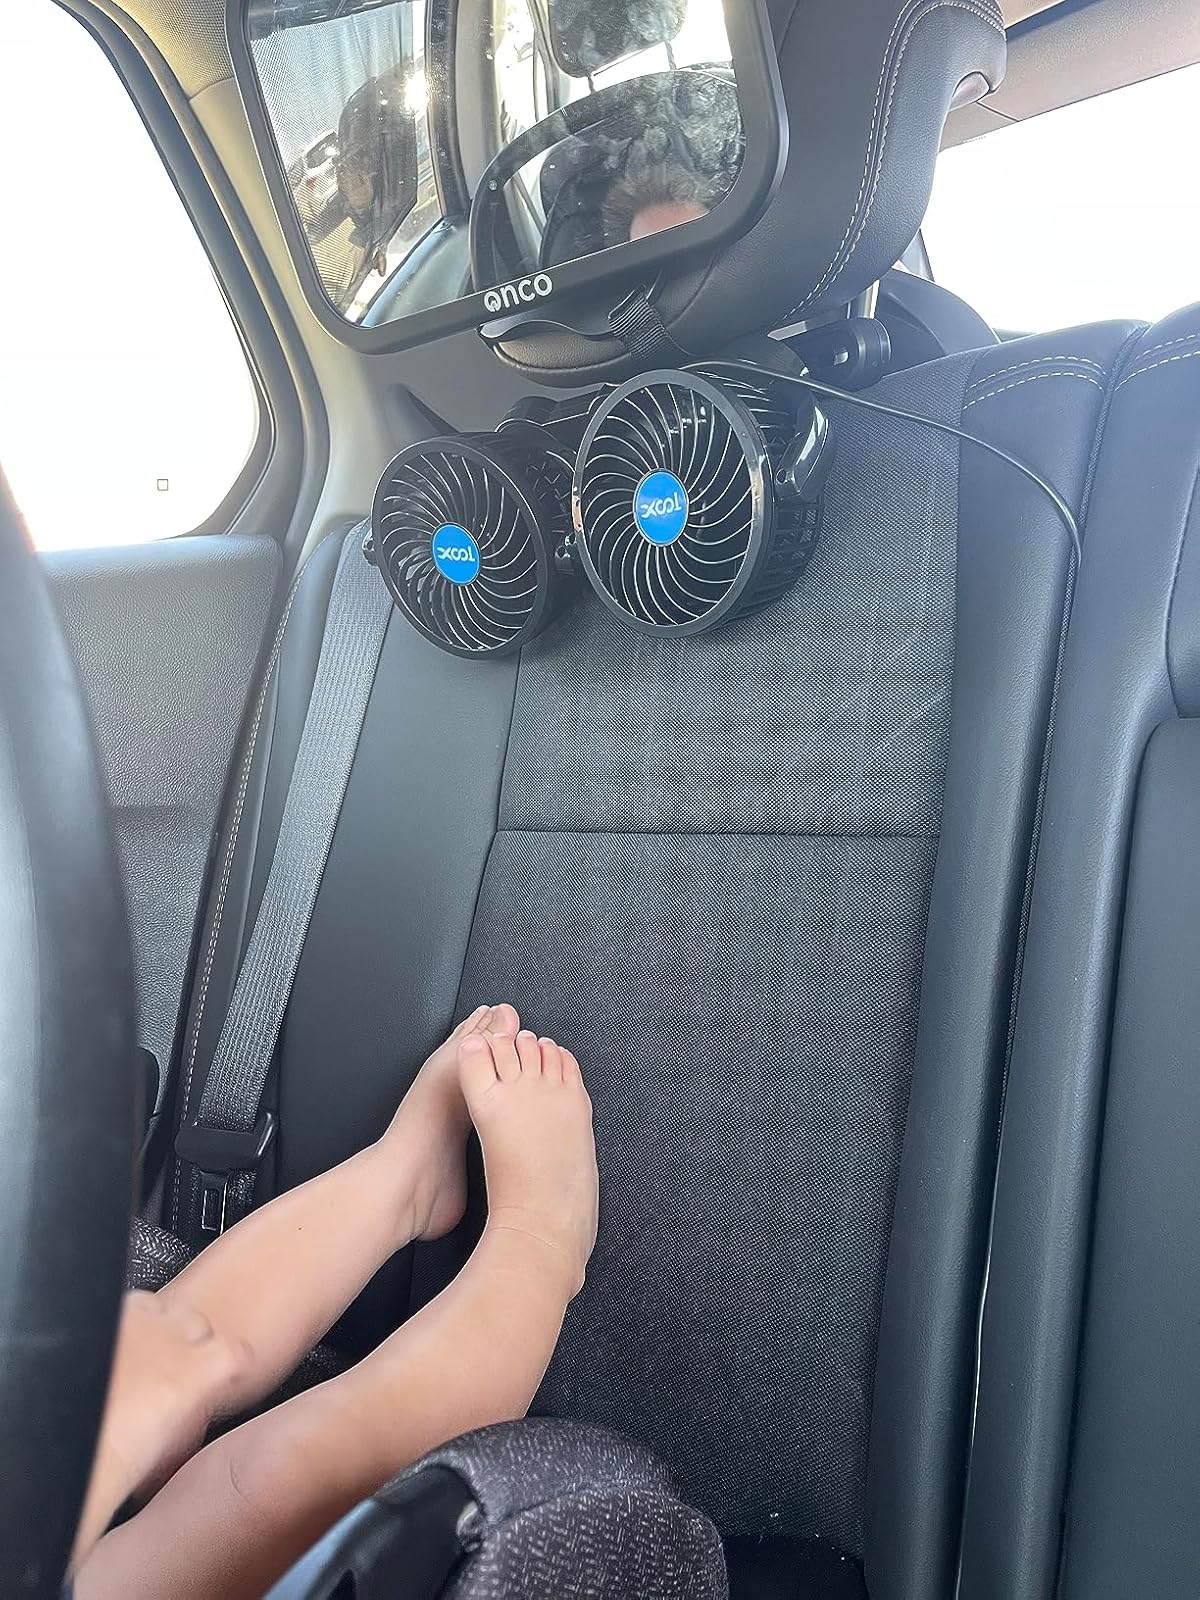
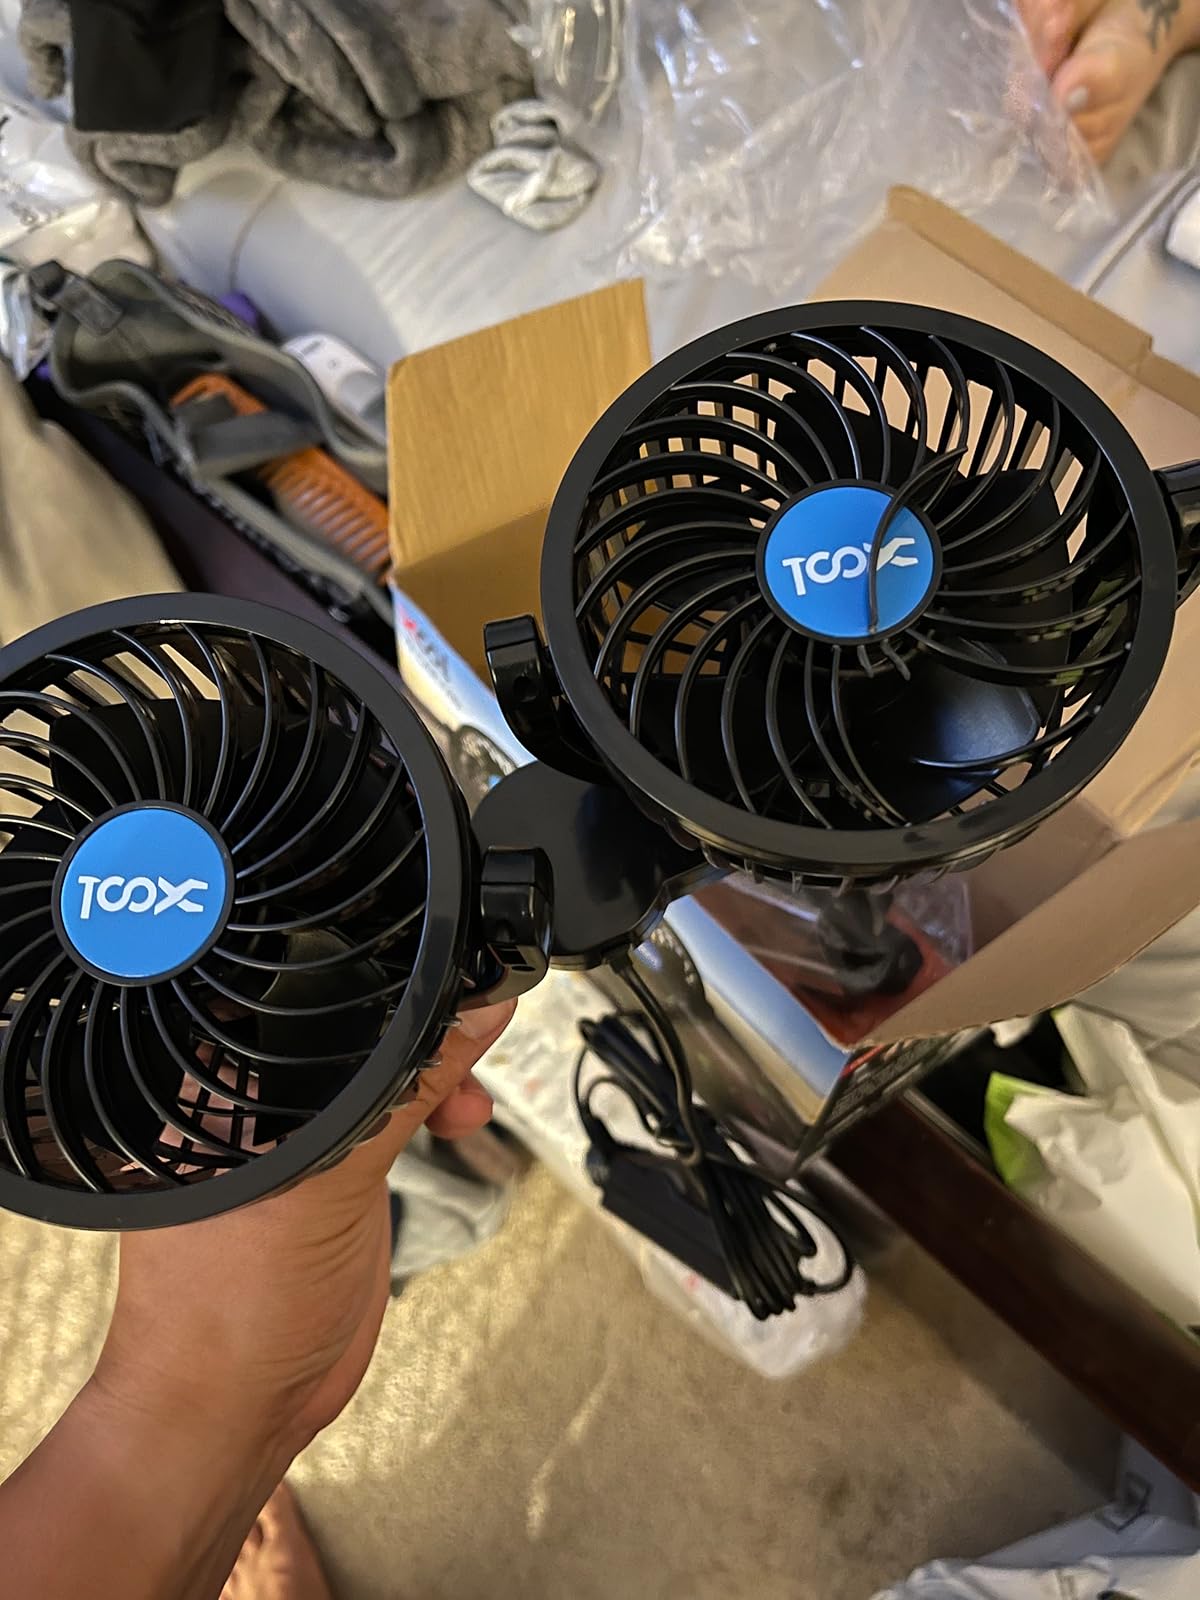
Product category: fan
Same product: yes